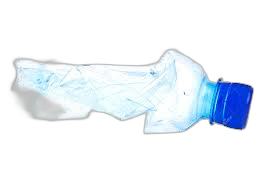
Waste category: plastic